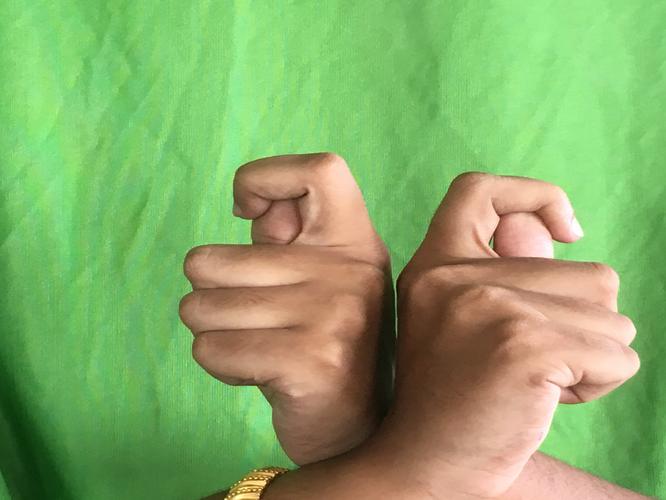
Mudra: Berunda
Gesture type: double_hand